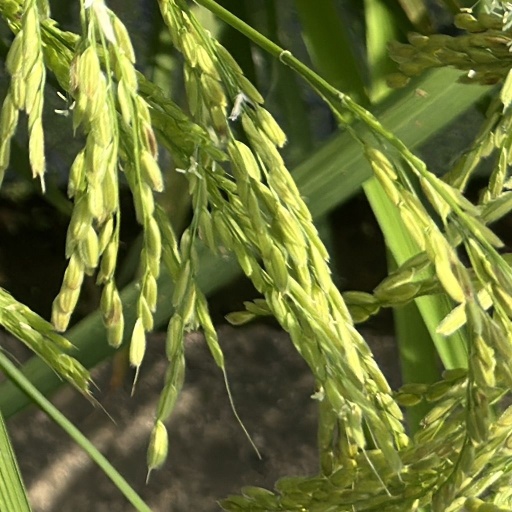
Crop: rice